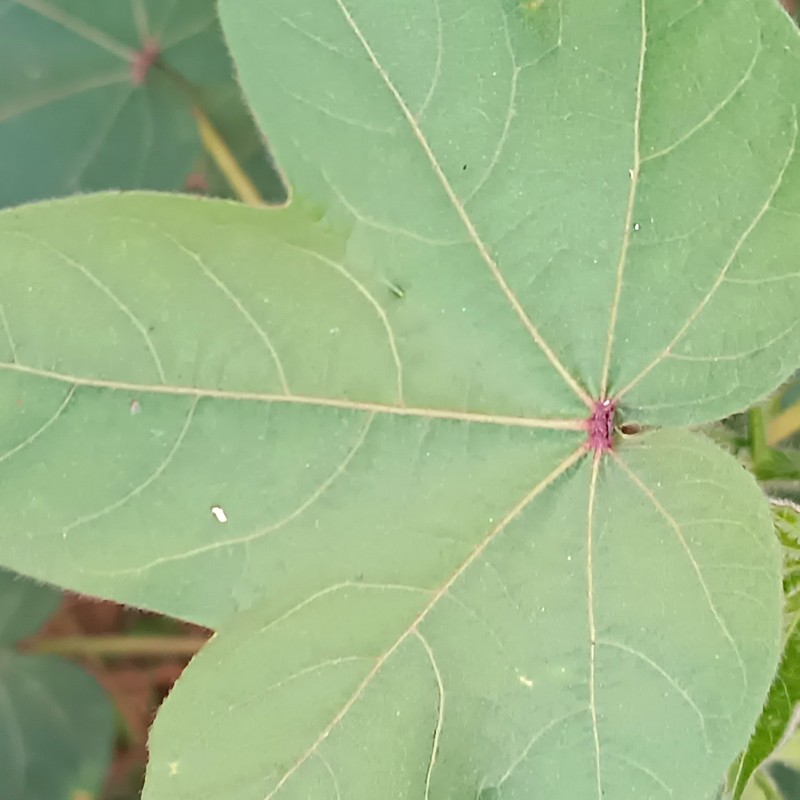
Label: Healthy Leaf